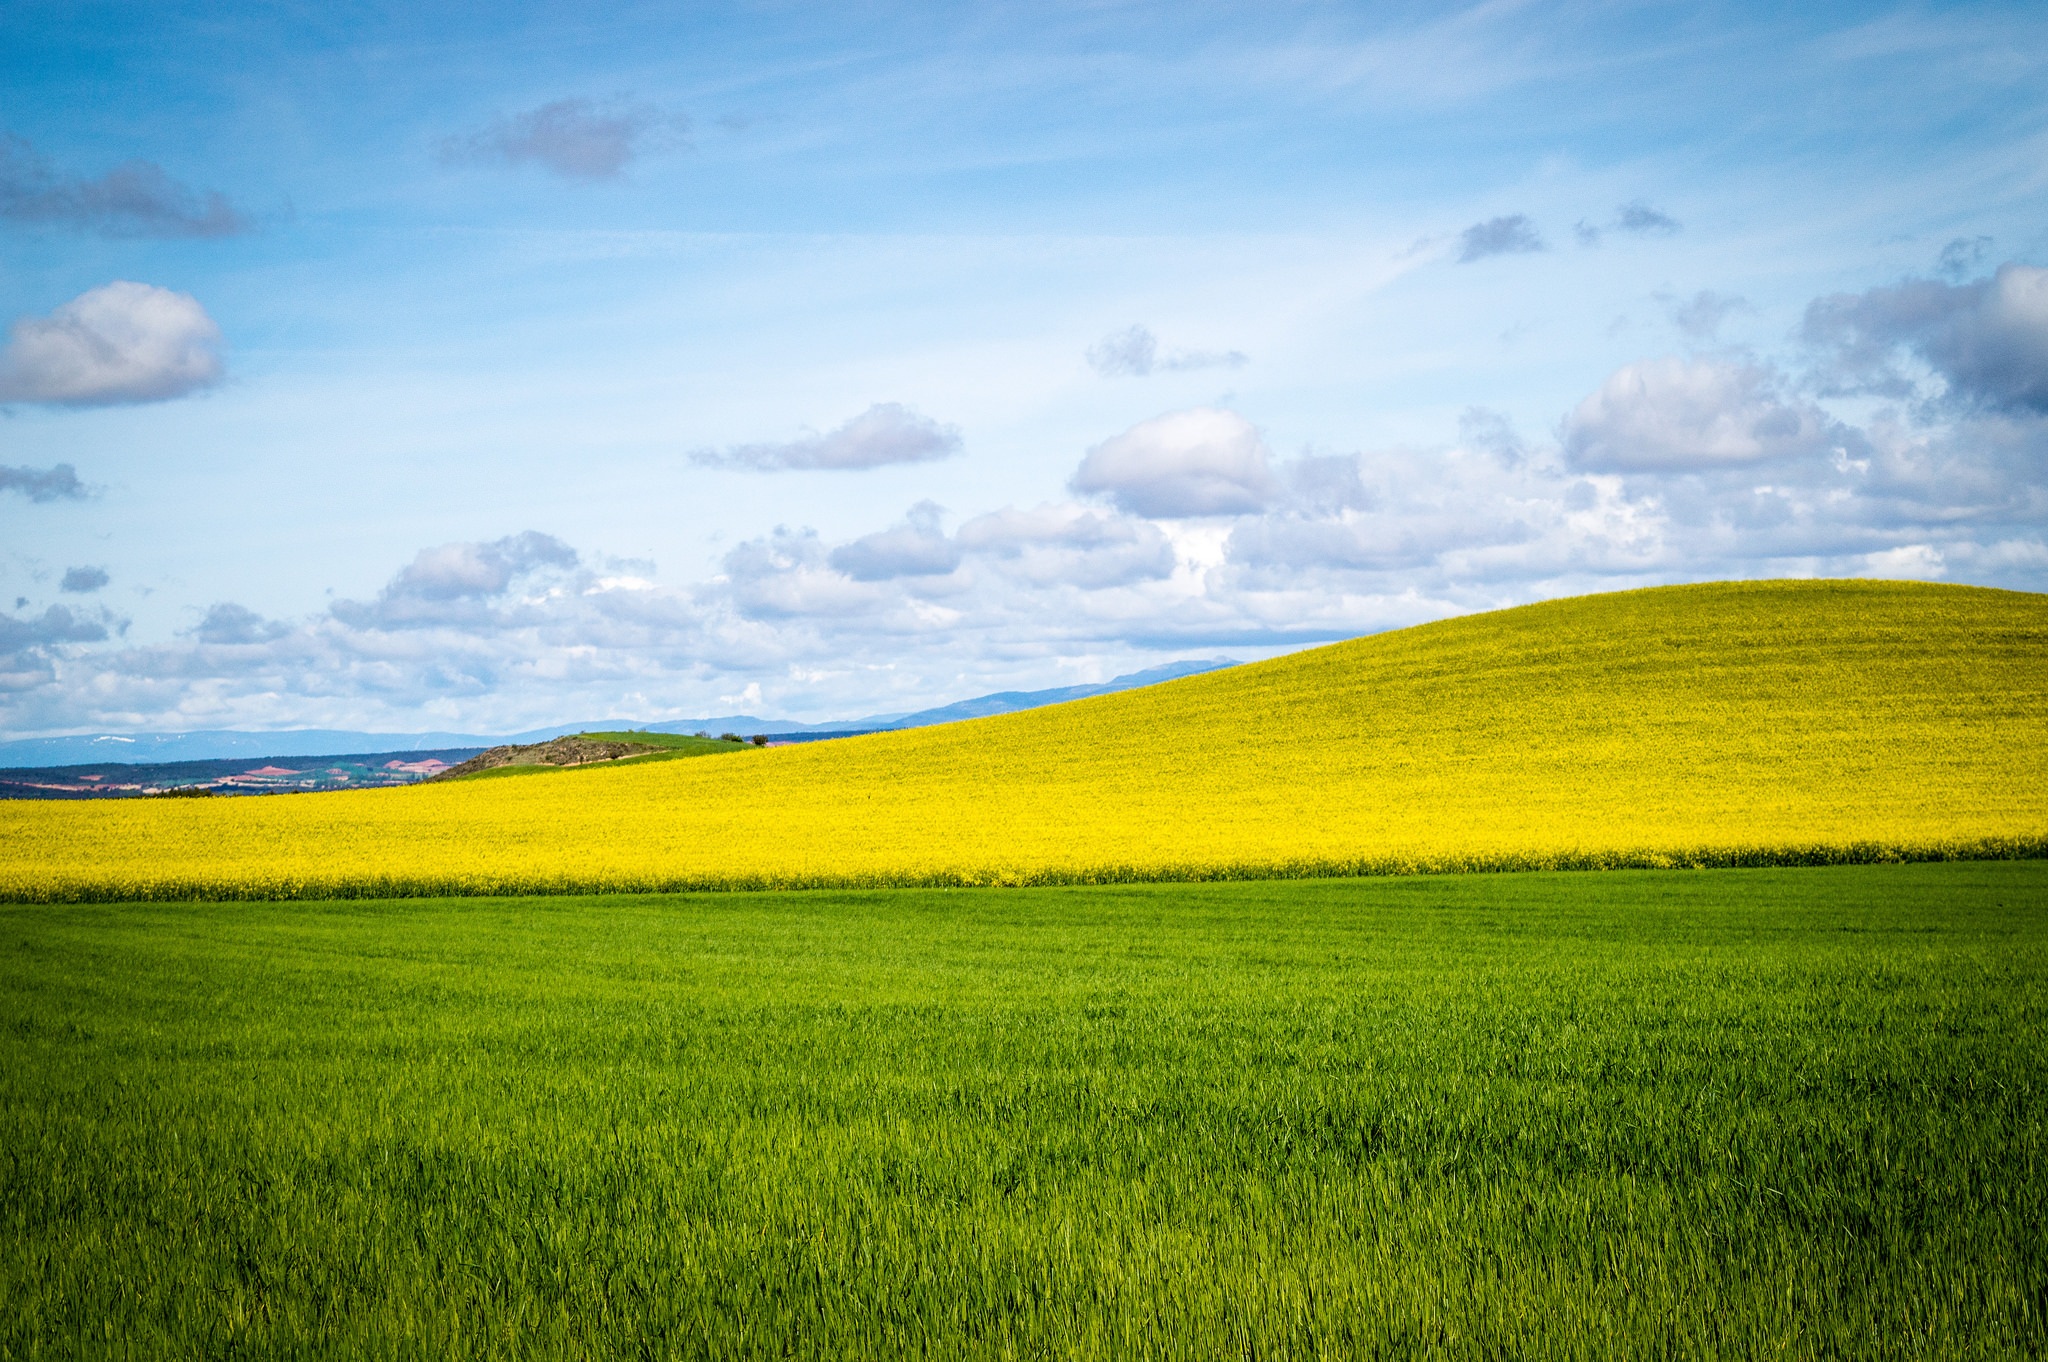
landscape, nature, grass, horizon, cloud, plant, sky, field, meadow, prairie, sunlight, morning, hill, flower, food, spring, green, produce, vegetable, crop, pasture, agriculture, plain, rapeseed, blue sky, cultivation, clouds, grassland, plateau, canola, ecosystem, brassica, steppe, rural area, paddy field, flowering plant, grass family, mustard plant